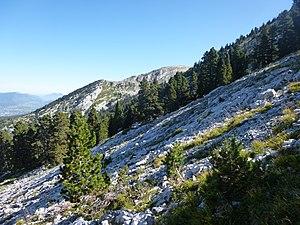
Au dessus du scialet de la Combe de Fer et au dessous de la tête des Chaudières se situent des lapiaz ou s'ouvrent des scialets.
Le scialet de la Combe de Fer est un ensemble de galeries souterraines situées sous les Rochers de la Balme sur la commune de Corrençon-en-Vercors dans le Vercors, en Isère. Ce vaste réseau karstique est la neuvième cavité la plus profonde du massif du Vercors et la quinziéme du département de l'Isère.